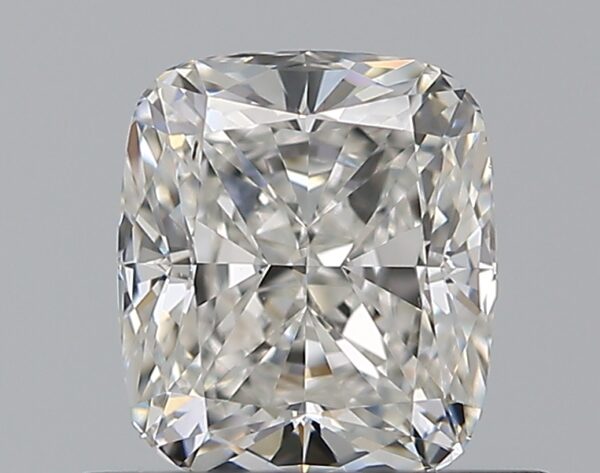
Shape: cushion
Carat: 0.7
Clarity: VVS2
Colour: G
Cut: EX
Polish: EX
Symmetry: EX
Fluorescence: N
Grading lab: GIA
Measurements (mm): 5.36 x 4.69 x 3.24